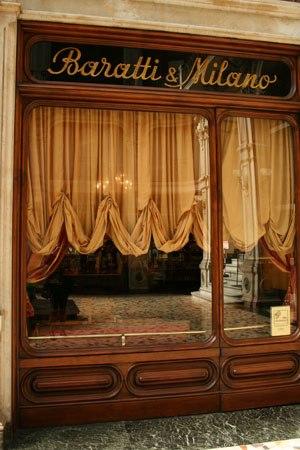
Le Caffè-Pasticceria Baratti & Milano est un café historique situé au cœur de la ville de Turin, en Piémont.